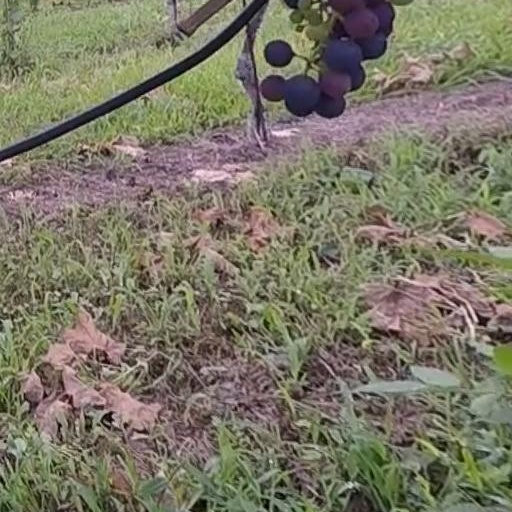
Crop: grape